Treaty of Lisbon

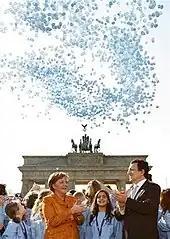
50th anniversary in the summer of 2007, Berlin (Merkel and Barroso)

In 2007, Germany took over the rotating EU Presidency and declared the period of reflection over. By March, the 50th anniversary of the Treaty of Rome, the Berlin Declaration was adopted by all Member States. This declaration outlined the intention of all Member States to agree on a new treaty in time for the 2009 Parliamentary elections, that is to have a ratified treaty before mid-2009.